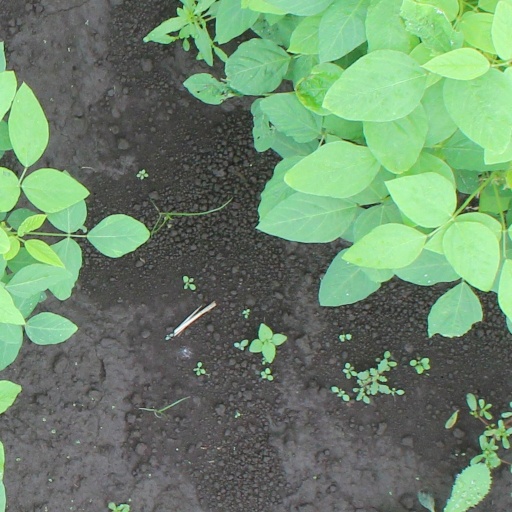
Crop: soybean